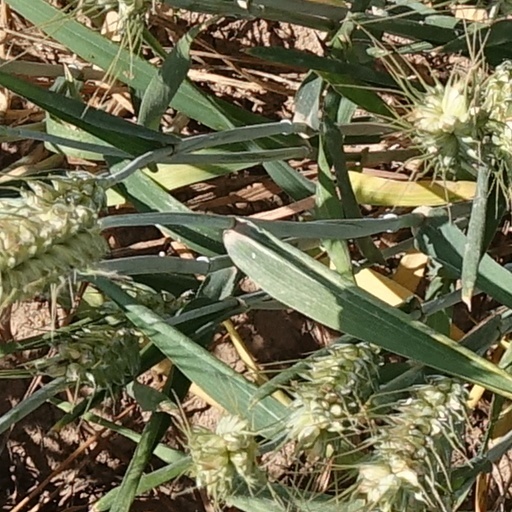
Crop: wheat